Geiseltal (fossil deposit)

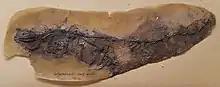
Skeleton of "Geiseltaliellus" from the Middle Eocene of the Geisel Valley

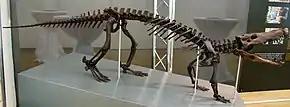
Skeletal reconstruction of "Boverisuchus" from the Geisel Valley

The Geiseltal fossil deposit is located in the former lignite district of the Geiseltal south of the city of Halle in Saxony-Anhalt, Germany. It is an important site of now extinct plants and animals from the Middle Eocene period 48 to 41 million years ago. There is evidence that coal was first mined in the Geiseltal in 1698, but the first fossils only came to light by chance at the beginning of the 20th century. Scheduled scientific excavations began in 1925 by the Martin Luther University Halle-Wittenberg. Interrupted by World War II, the investigations can be divided into two research phases. Due to the increasing depletion of the raw material deposits, the excavations gradually came to a standstill in the mid-1980s and finally ended at the beginning of the third millennium.